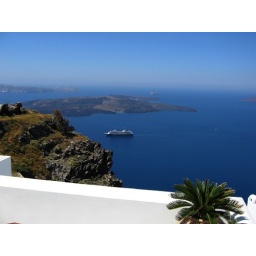
view of Cruise ship from our balcony in Santorini